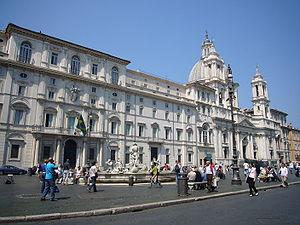
La piazza Navona est la plus grande place touristique de Rome en Italie. Située dans la partie nord du champ de Mars, à proximité du Panthéon, elle est construite sur les ruines du stade de Domitien du Iᵉʳ siècle, dont elle conserve la forme exacte. Elle est, avec son décor architectural monumental, l'un des plus beaux ensembles d'architecture baroque de Rome. En décembre 2005, le Project for Public Spaces a choisi la Piazza Navona comme la troisième meilleure place du monde.